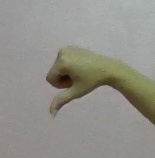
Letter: waw